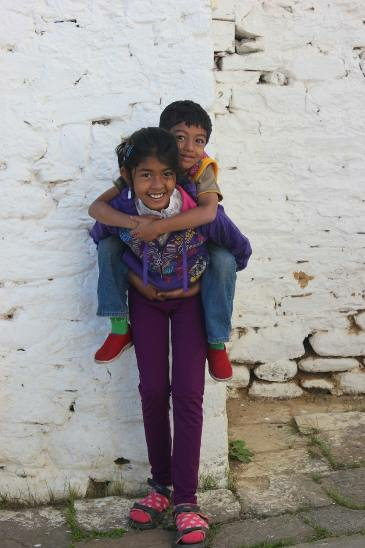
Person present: Yes